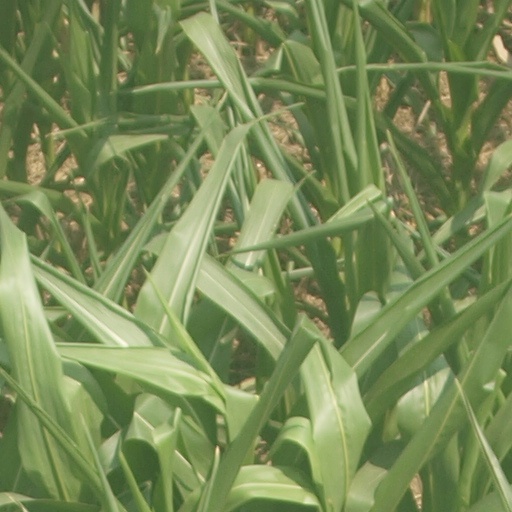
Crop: maize; corn